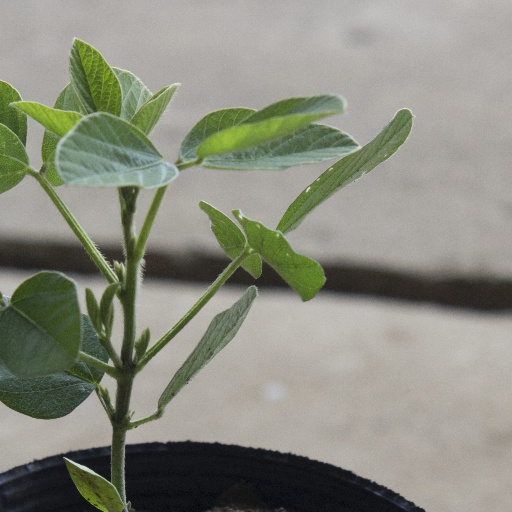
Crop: soybean